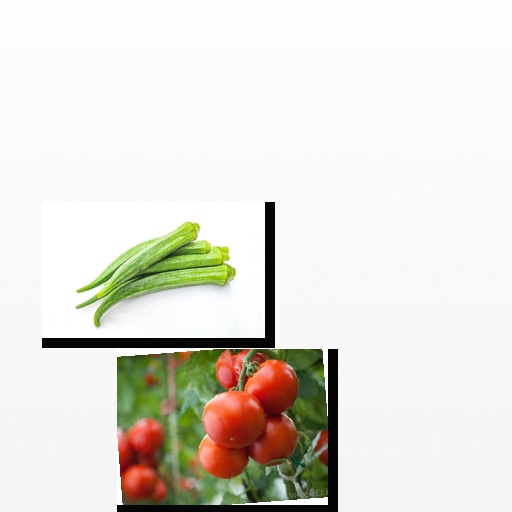
Food items: okra, tomato